Carrol Chandler

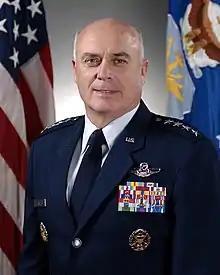
Chandler in 2009

Carrol Howard "Howie" Chandler (born March 16, 1952), is a retired United States Air Force four-star general. He last served as the 35th Vice Chief of Staff of the Air Force from August 27, 2009, to January 14, 2011. He previously served as commander of Pacific Air Forces from November 2007 to August 20, 2009, and deputy chief of staff for operations, plans and requirements from October 23, 2005, to November 29, 2007. As vice chief, he presided over the Air Staff and served as a member of the Joint Chiefs of Staff Requirements Oversight Council and Deputy Advisory Working Group. He assisted the chief of staff with organizing, training, and equipping of 680,000 active-duty, Guard, Reserve and civilian forces serving in the United States and overseas. He retired from the Air Force by March 1, 2011. In 2012 he joined Pratt & Whitney Military Engines as vice president for military business development and international programs.